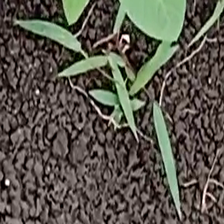
Weed species: Digitaria_SP_(Digitaria Sanguinalis )